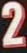
Number: 2